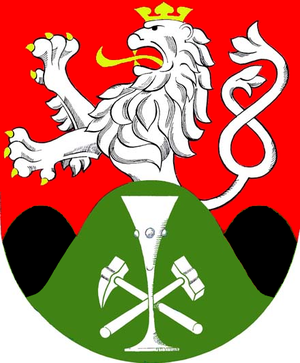
Košťany est une ville du district de Teplice, dans la région d'Ústí nad Labem, en Tchéquie. Sa population s'élevait à 3 147 habitants en 2018.